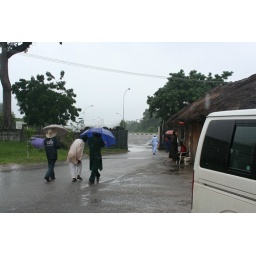
The bus in the picture was to be our home for about a week or so..